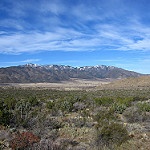
Label: mountain